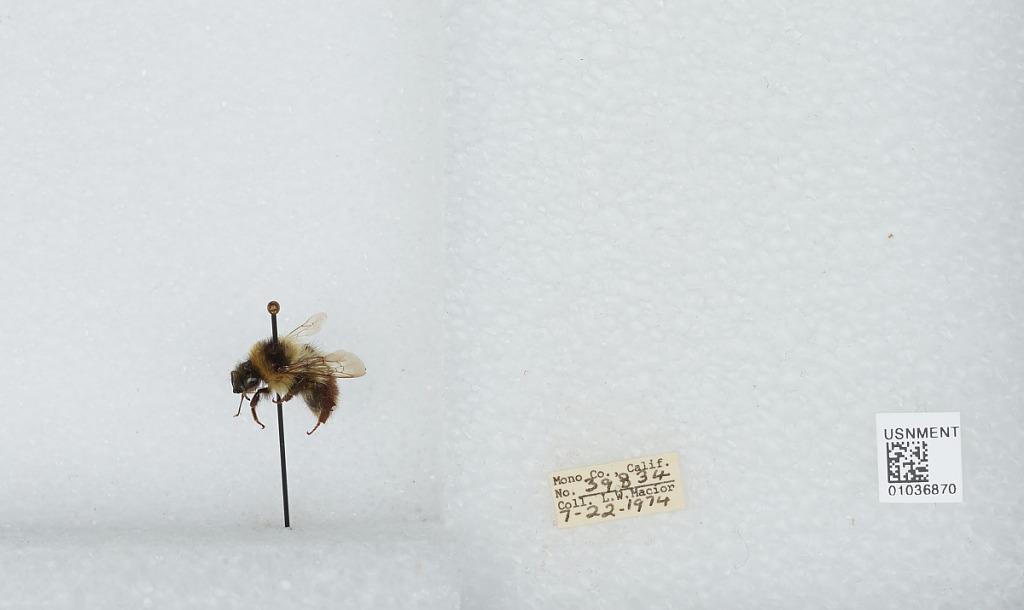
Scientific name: Bombus (Cullumanobombus) rufocinctus Cresson
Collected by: L. Macior
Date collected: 1974-7-22
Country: United States
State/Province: California
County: Mono
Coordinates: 37.92, -118.87